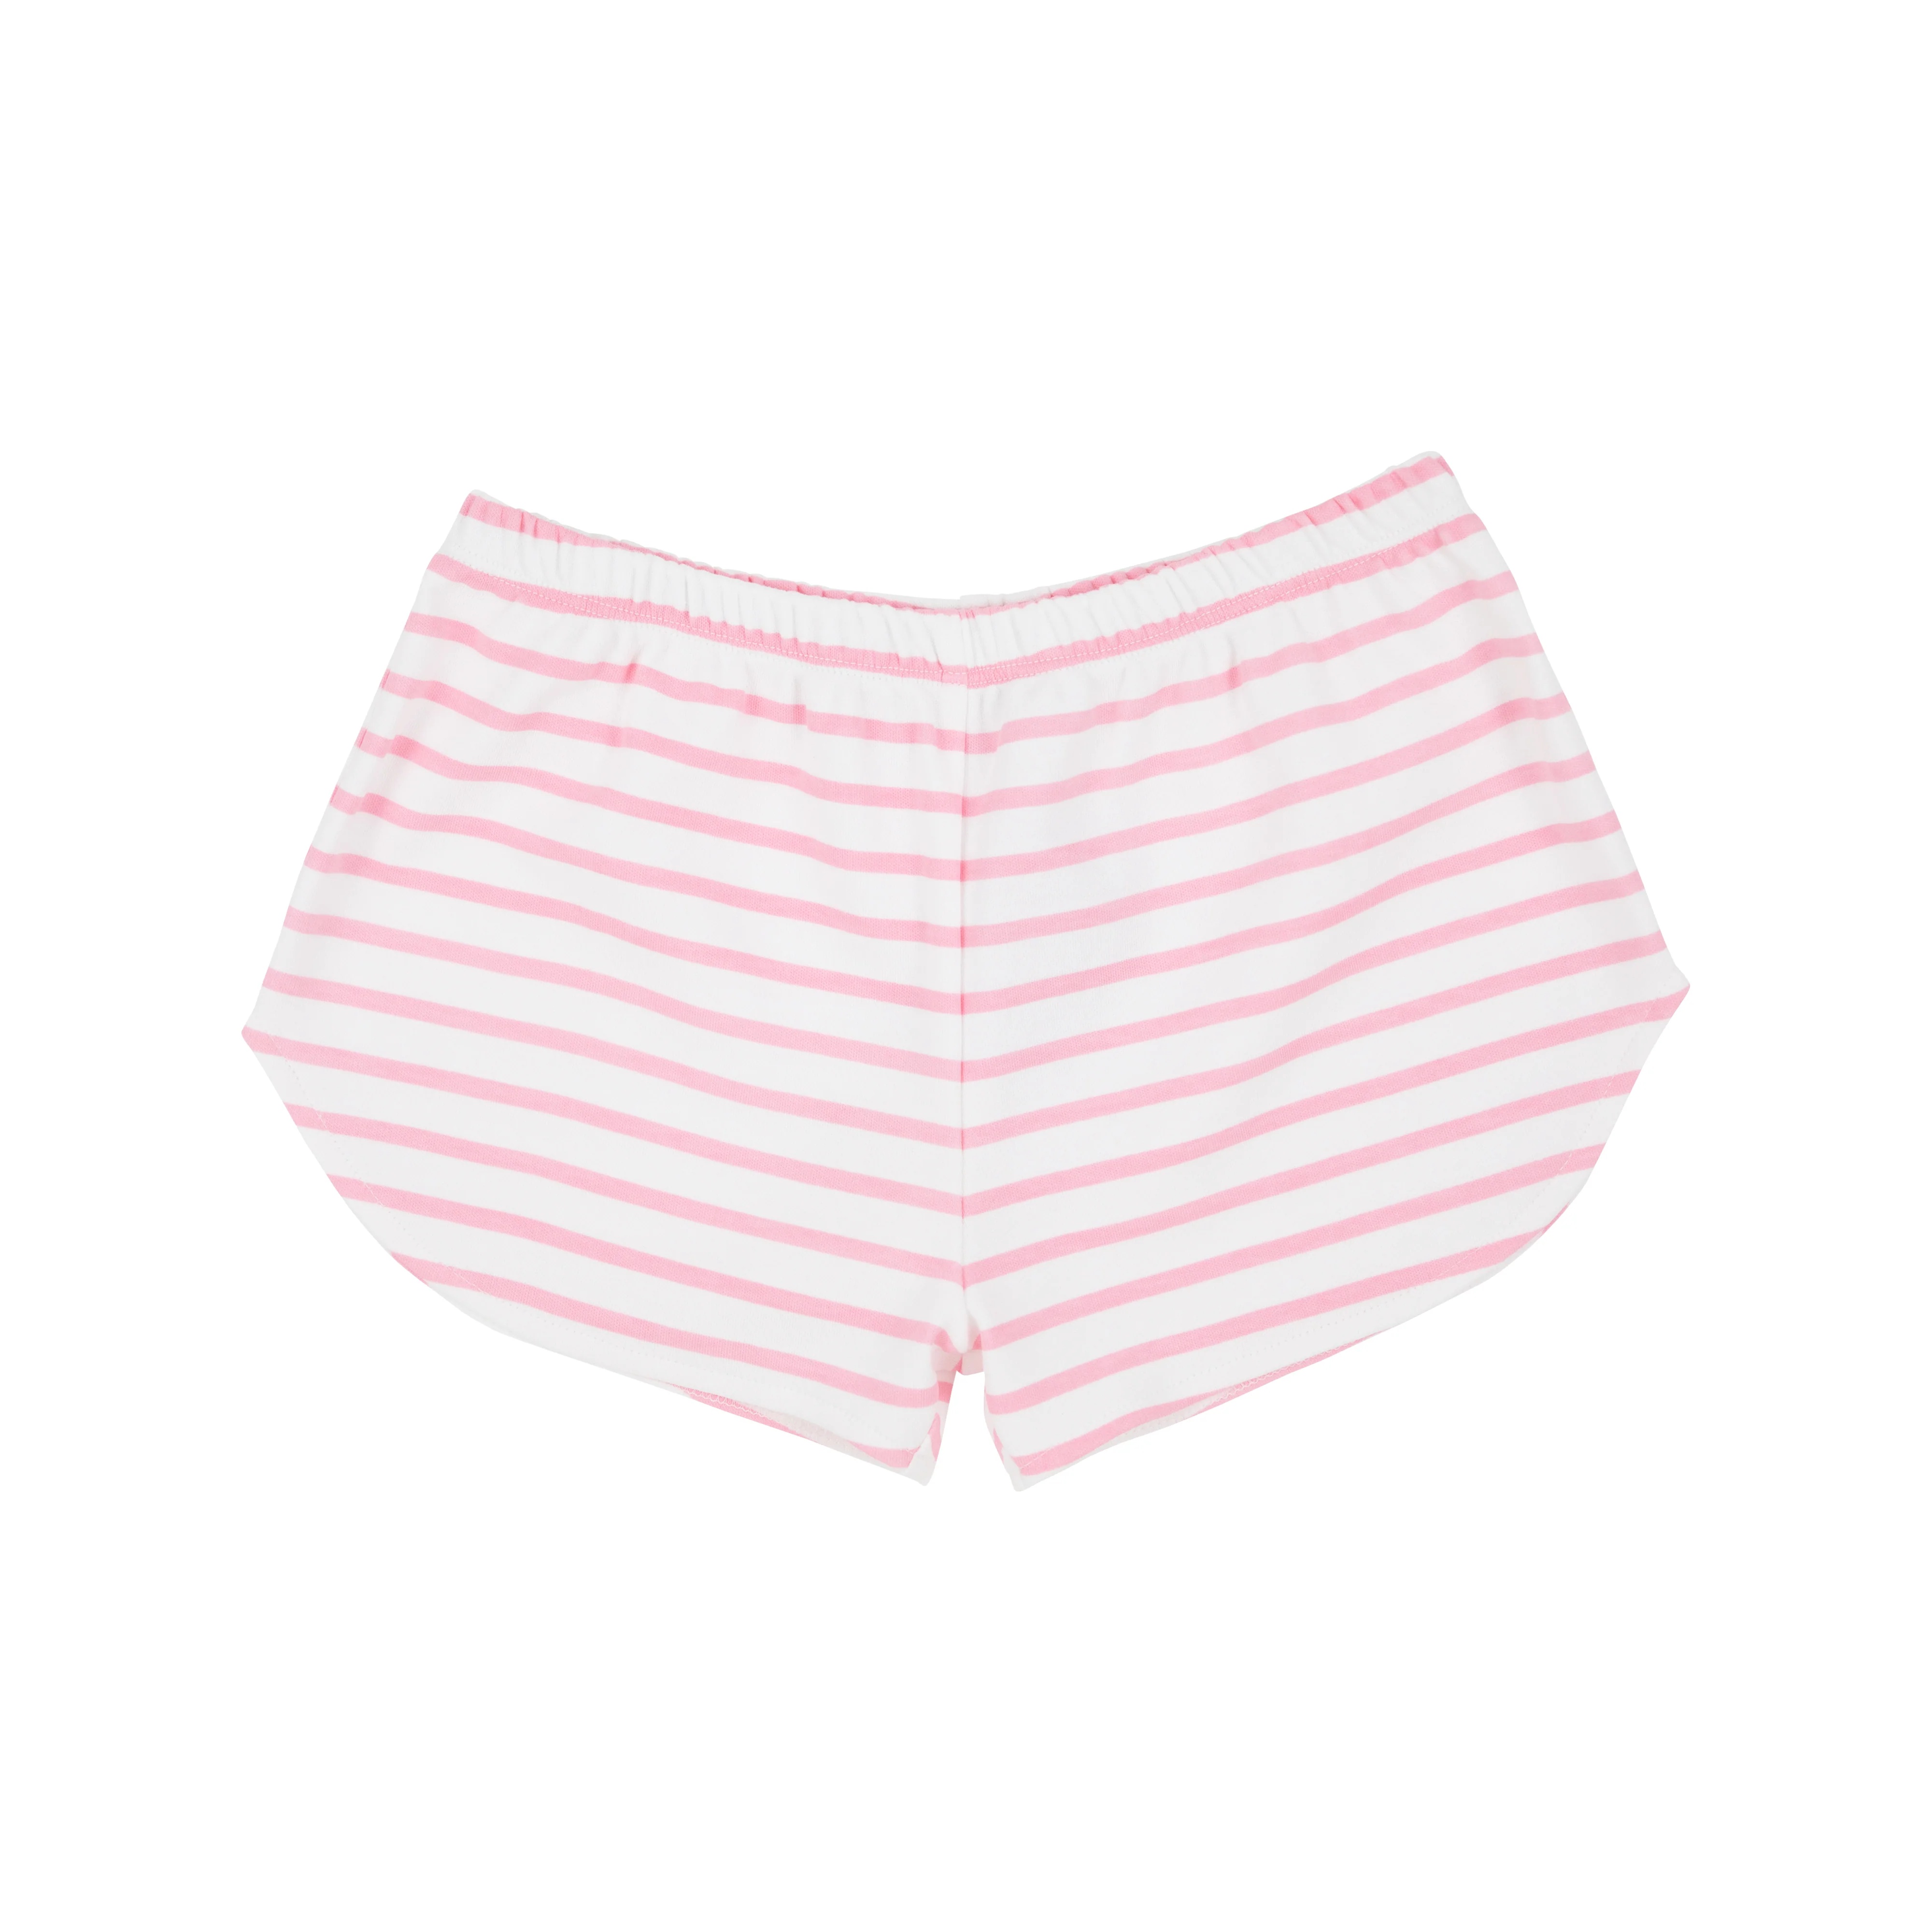
Cheryl Shorts Hampton Hot Pink Stripe
Cheryl Shorts Hampton Hot Pink Stripe
Brand: The Beaufort Bonnet Company
Category: Apparel & Accessories > Clothing > Girls' Underwear > Girls' Underpants